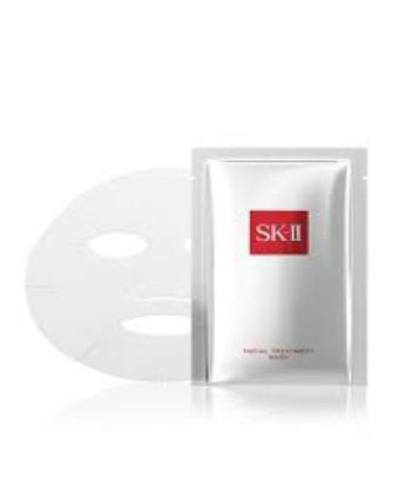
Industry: Necessities